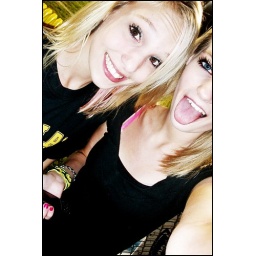
Yay for being in school spirit even if we look neon white in black :D . no.